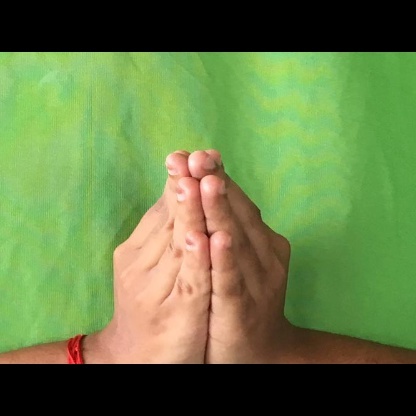
Mudra: Anjali